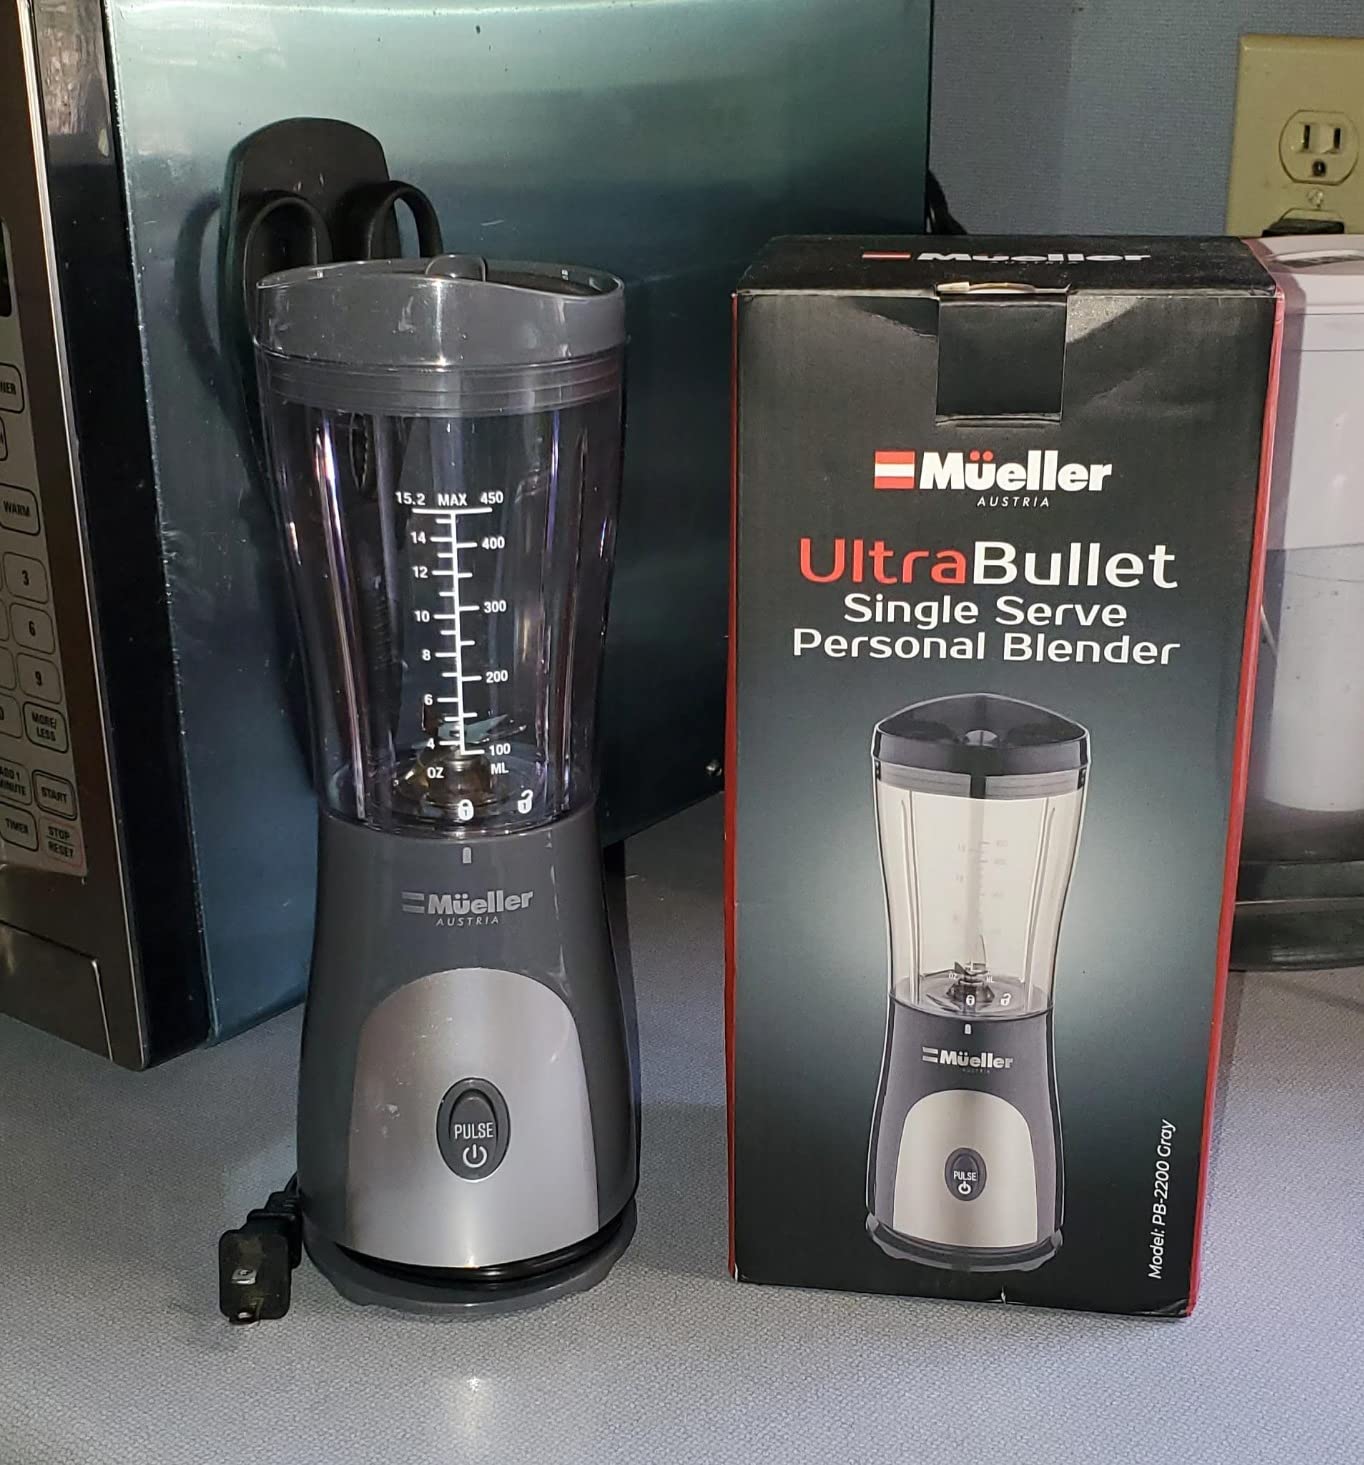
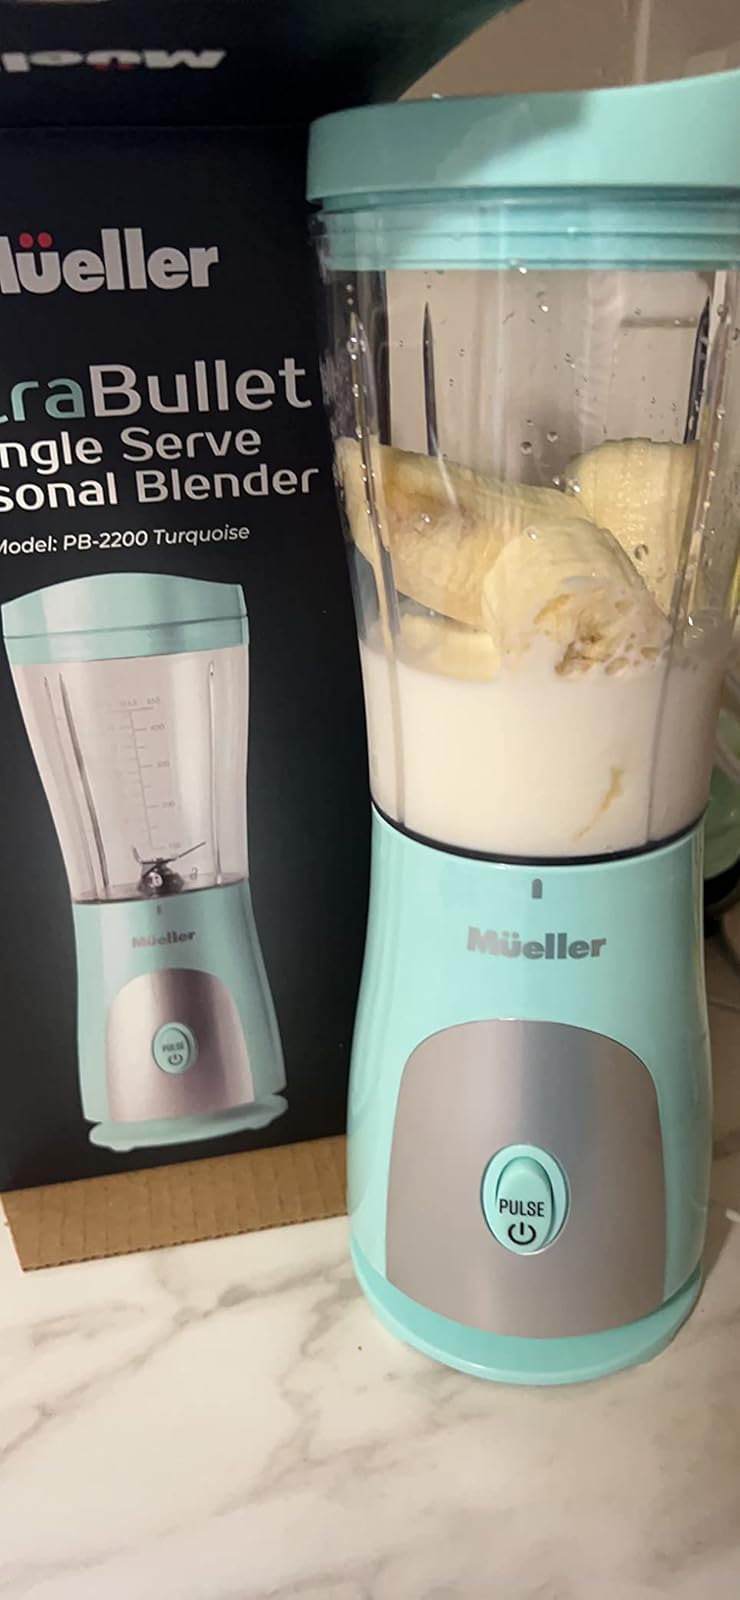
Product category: items_blender
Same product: no